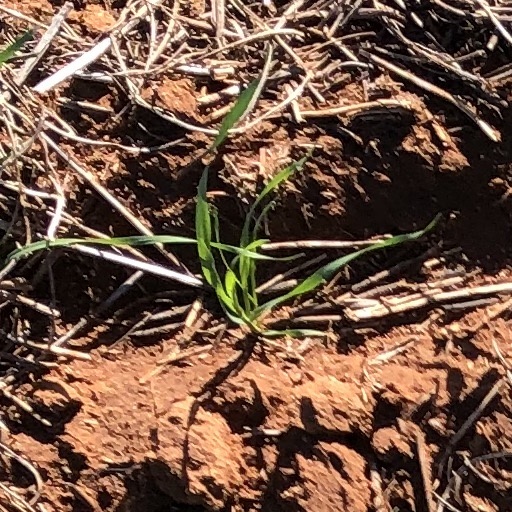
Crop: wheat